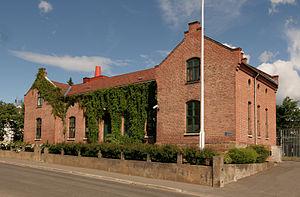
Cet article présente une liste incomplète de prisons classée par pays et continents.